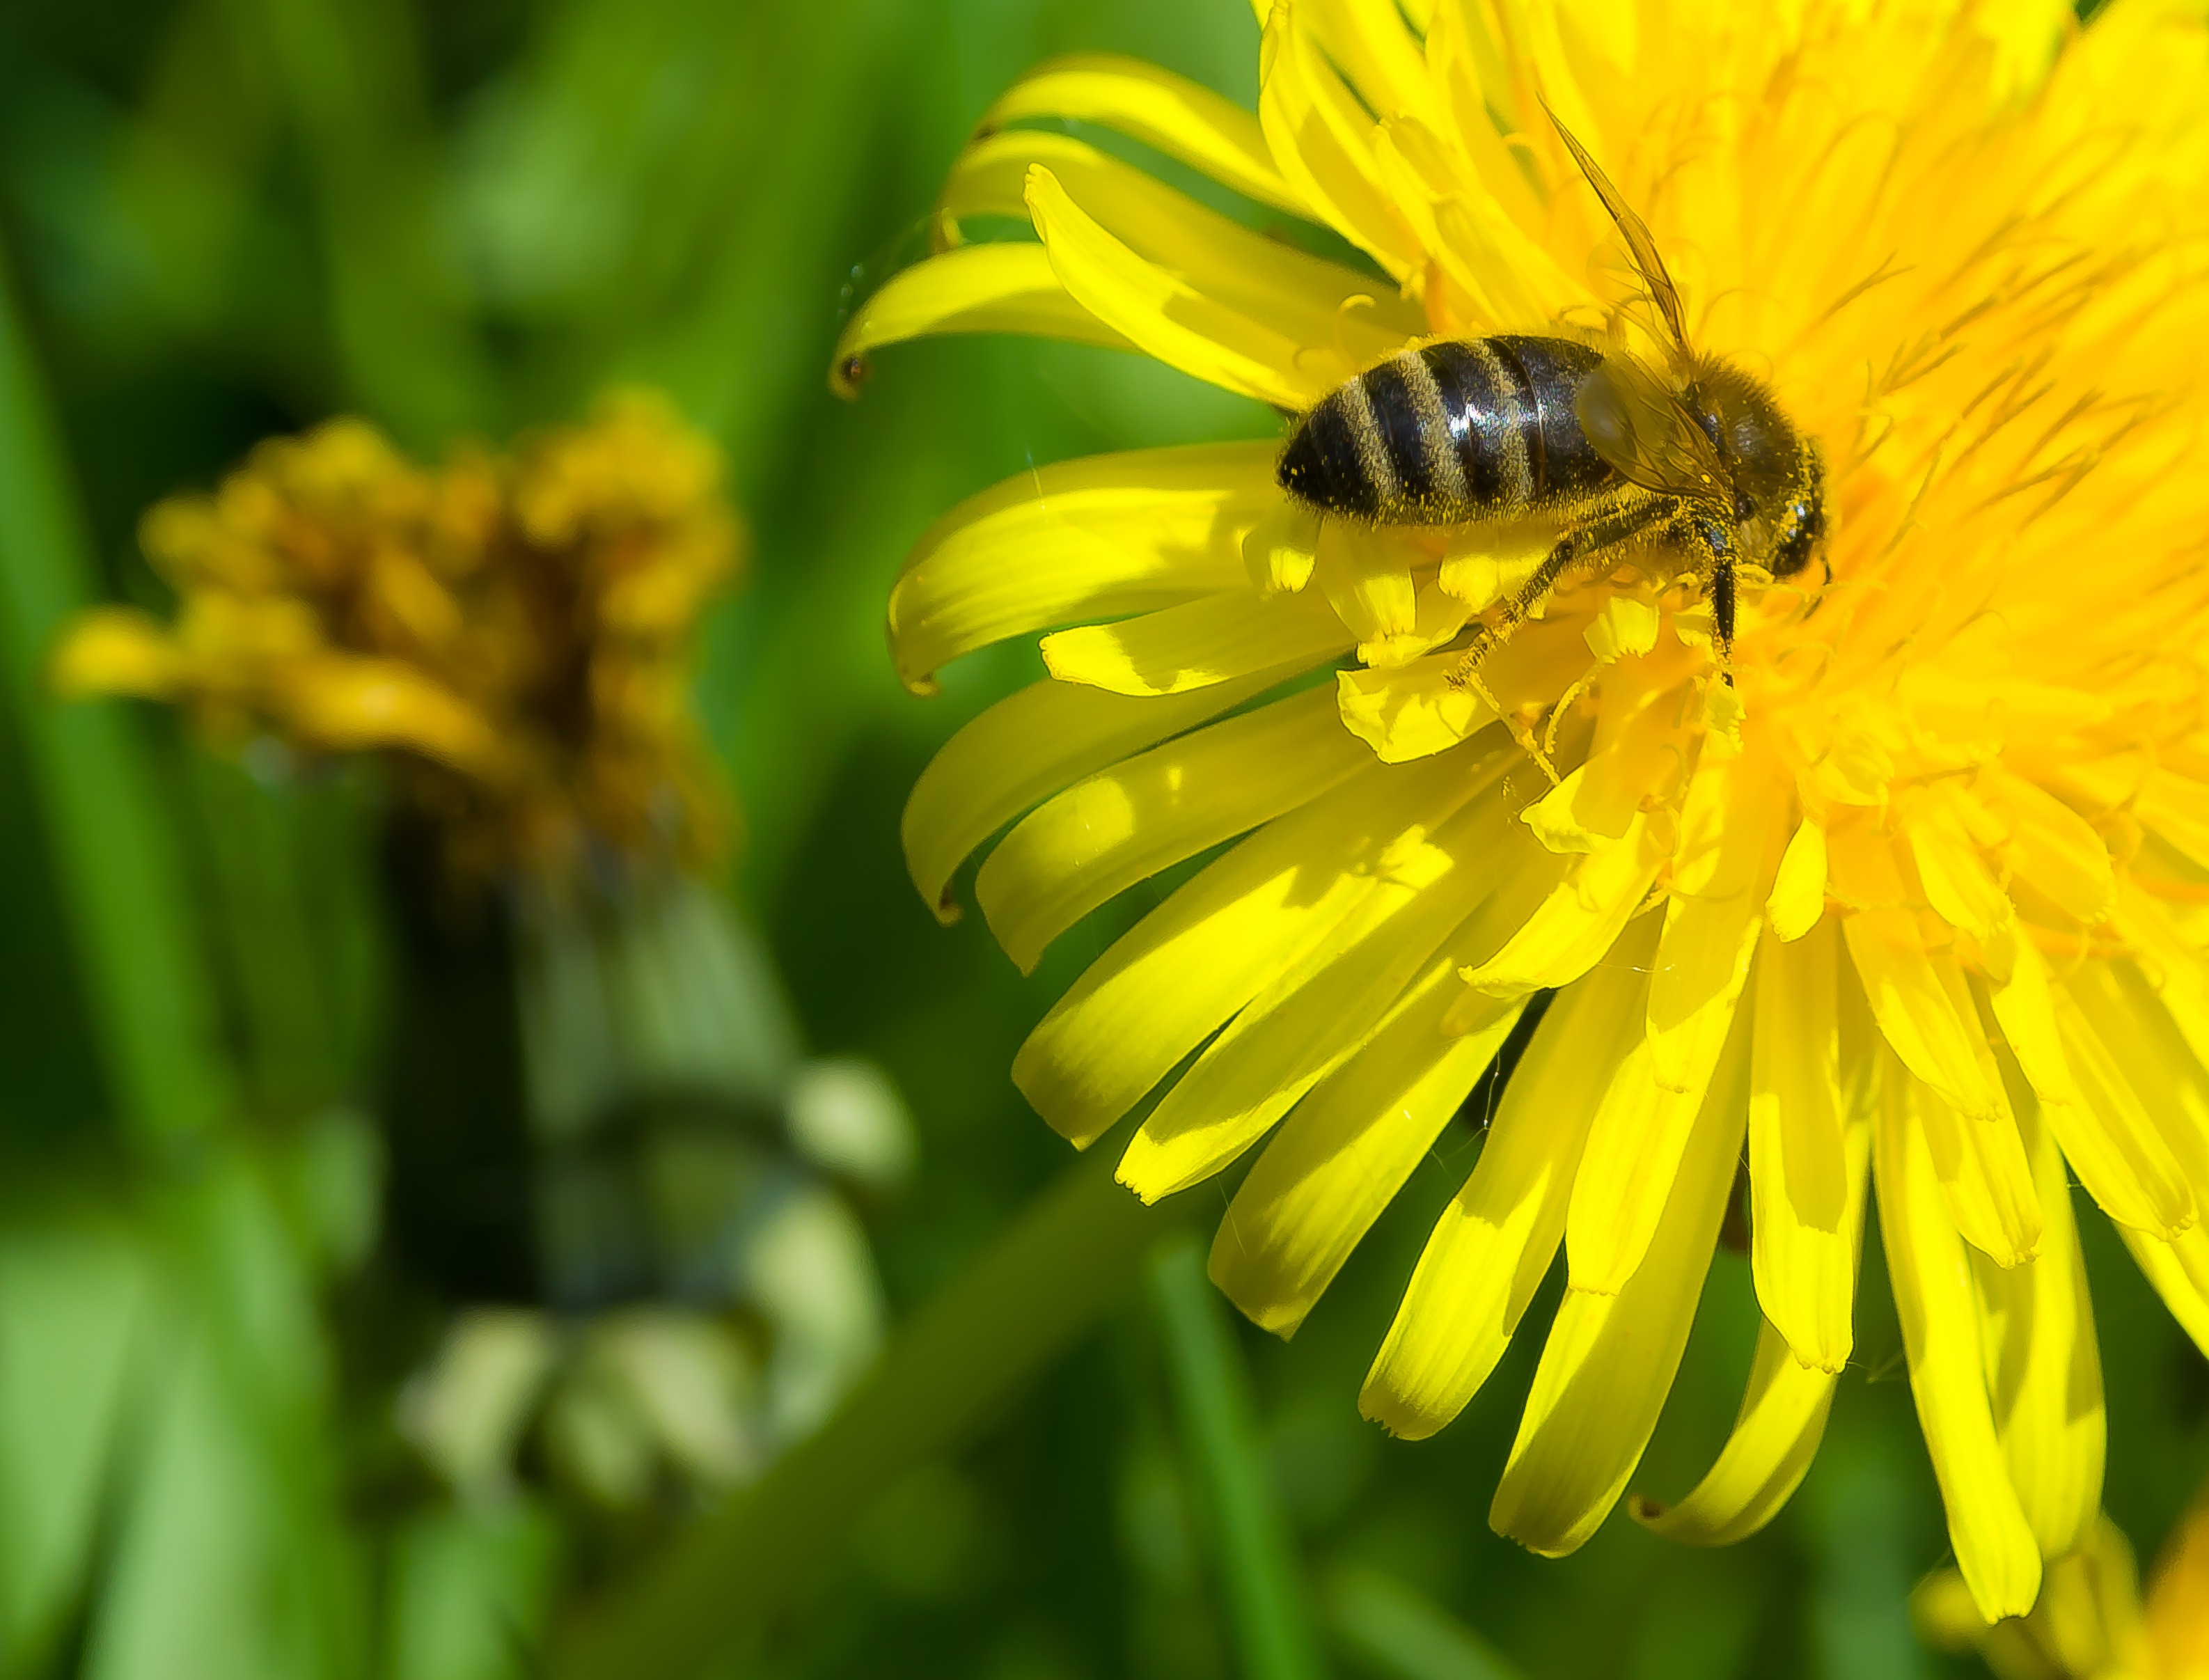
nature, plant, photography, meadow, dandelion, flower, petal, pollen, spring, green, insect, botany, yellow, flora, season, fauna, invertebrate, wildflower, close up, background, bee, nectar, macro photography, flowering plant, honey bee, daisy family, pollinator, plant stem, land plant, membrane winged insect